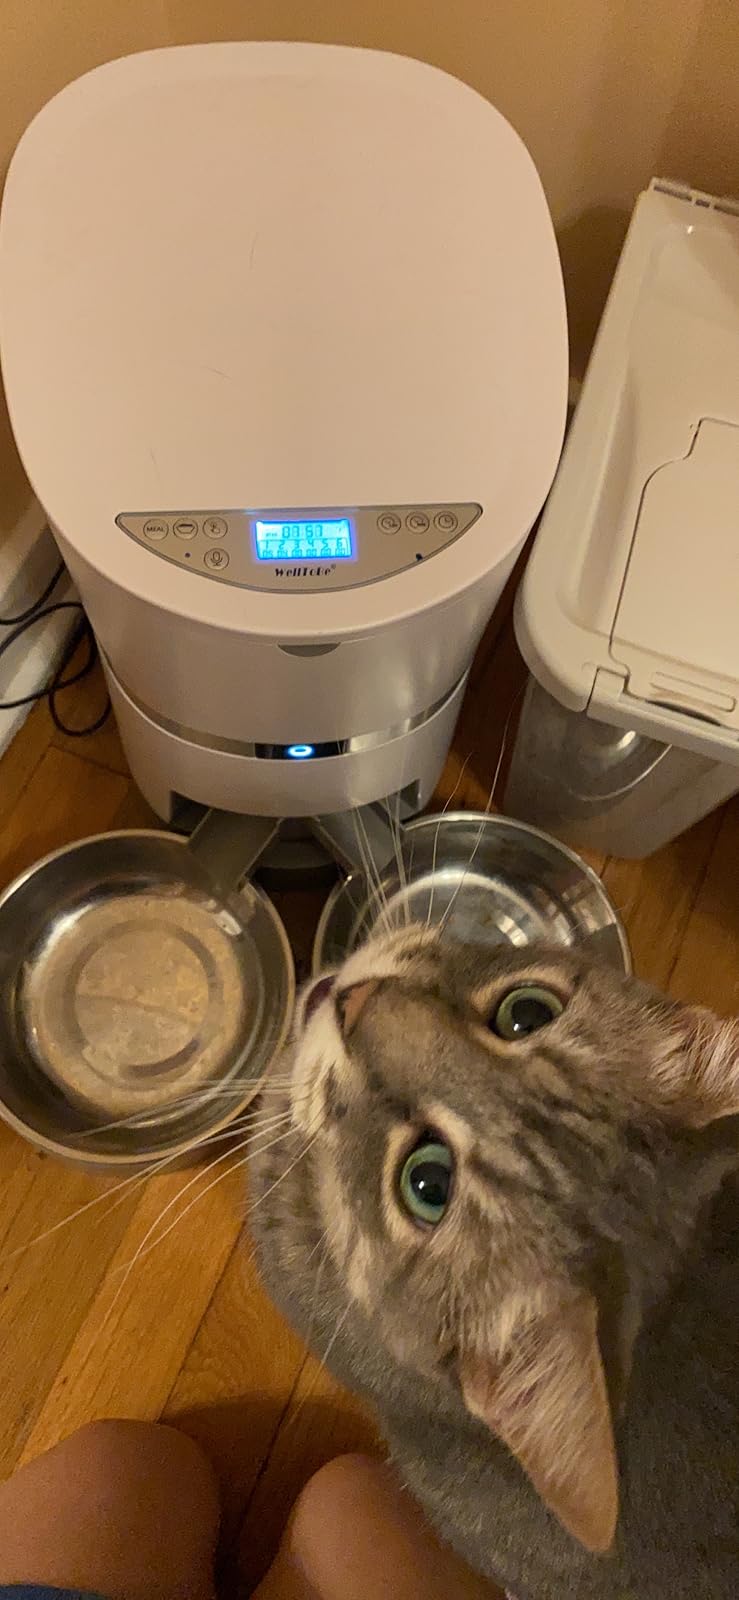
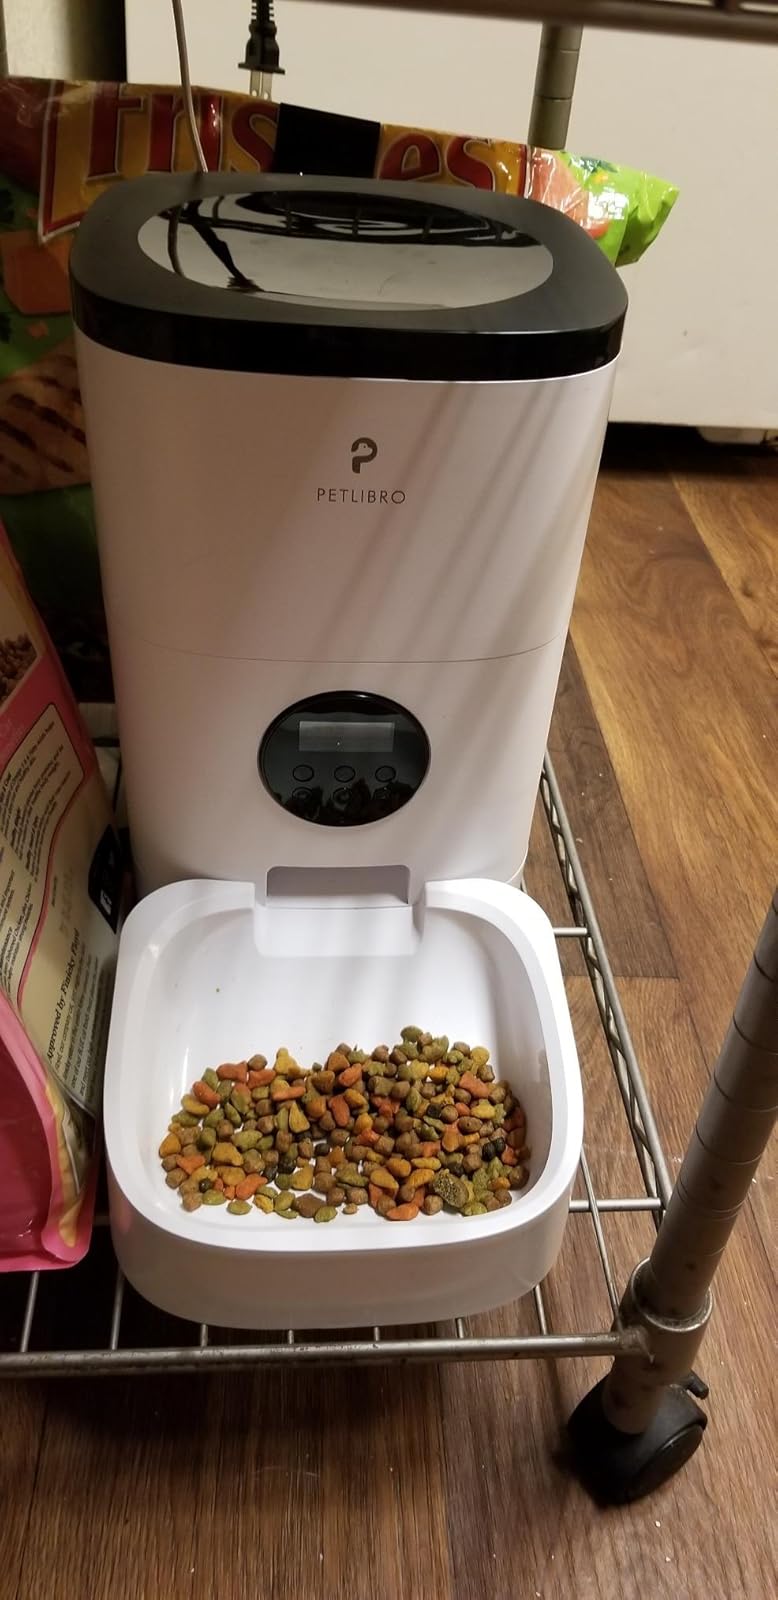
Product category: items_feeder
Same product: no